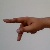
The image shows a hand gesture representing the letter 'P' in Indian Sign Language.